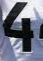
Number: 4